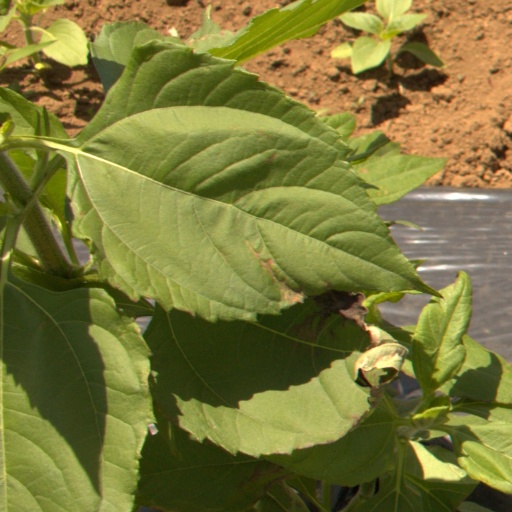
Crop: Jerusalem artichoke